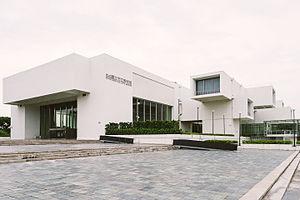
Cette liste des plus grands musées d'art du monde procède à un classement des musées d'art et autres musées contenant principalement des œuvres d'art en fonction de la surface totale d'exposition.